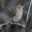
Label: bird